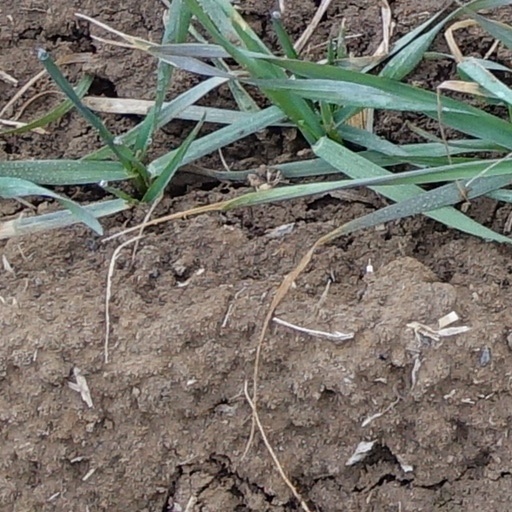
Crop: wheat